You're in the Picture

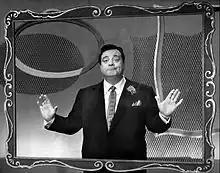
Promotional photo for the show

You're in the Picture is an American television game show that aired on CBS for only one episode on Friday, January 20, 1961 at 9:30pm.